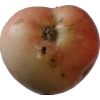
Label: Apple 10